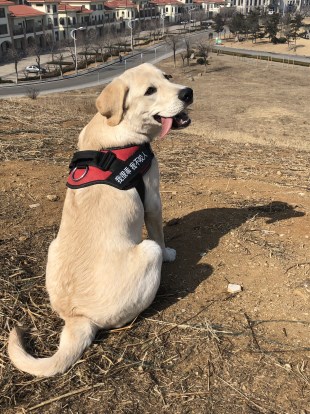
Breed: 3580-n000122-Labrador_retriever